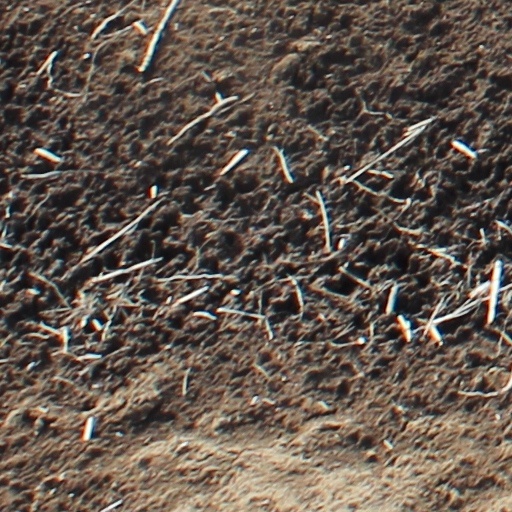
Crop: wheat